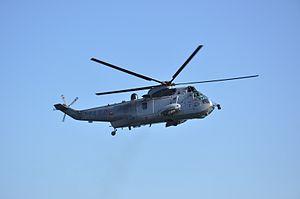
Un hélicoptère Sikorsky CH-124 Sea King photographié près de White Rock, en Colombie-Britannique.